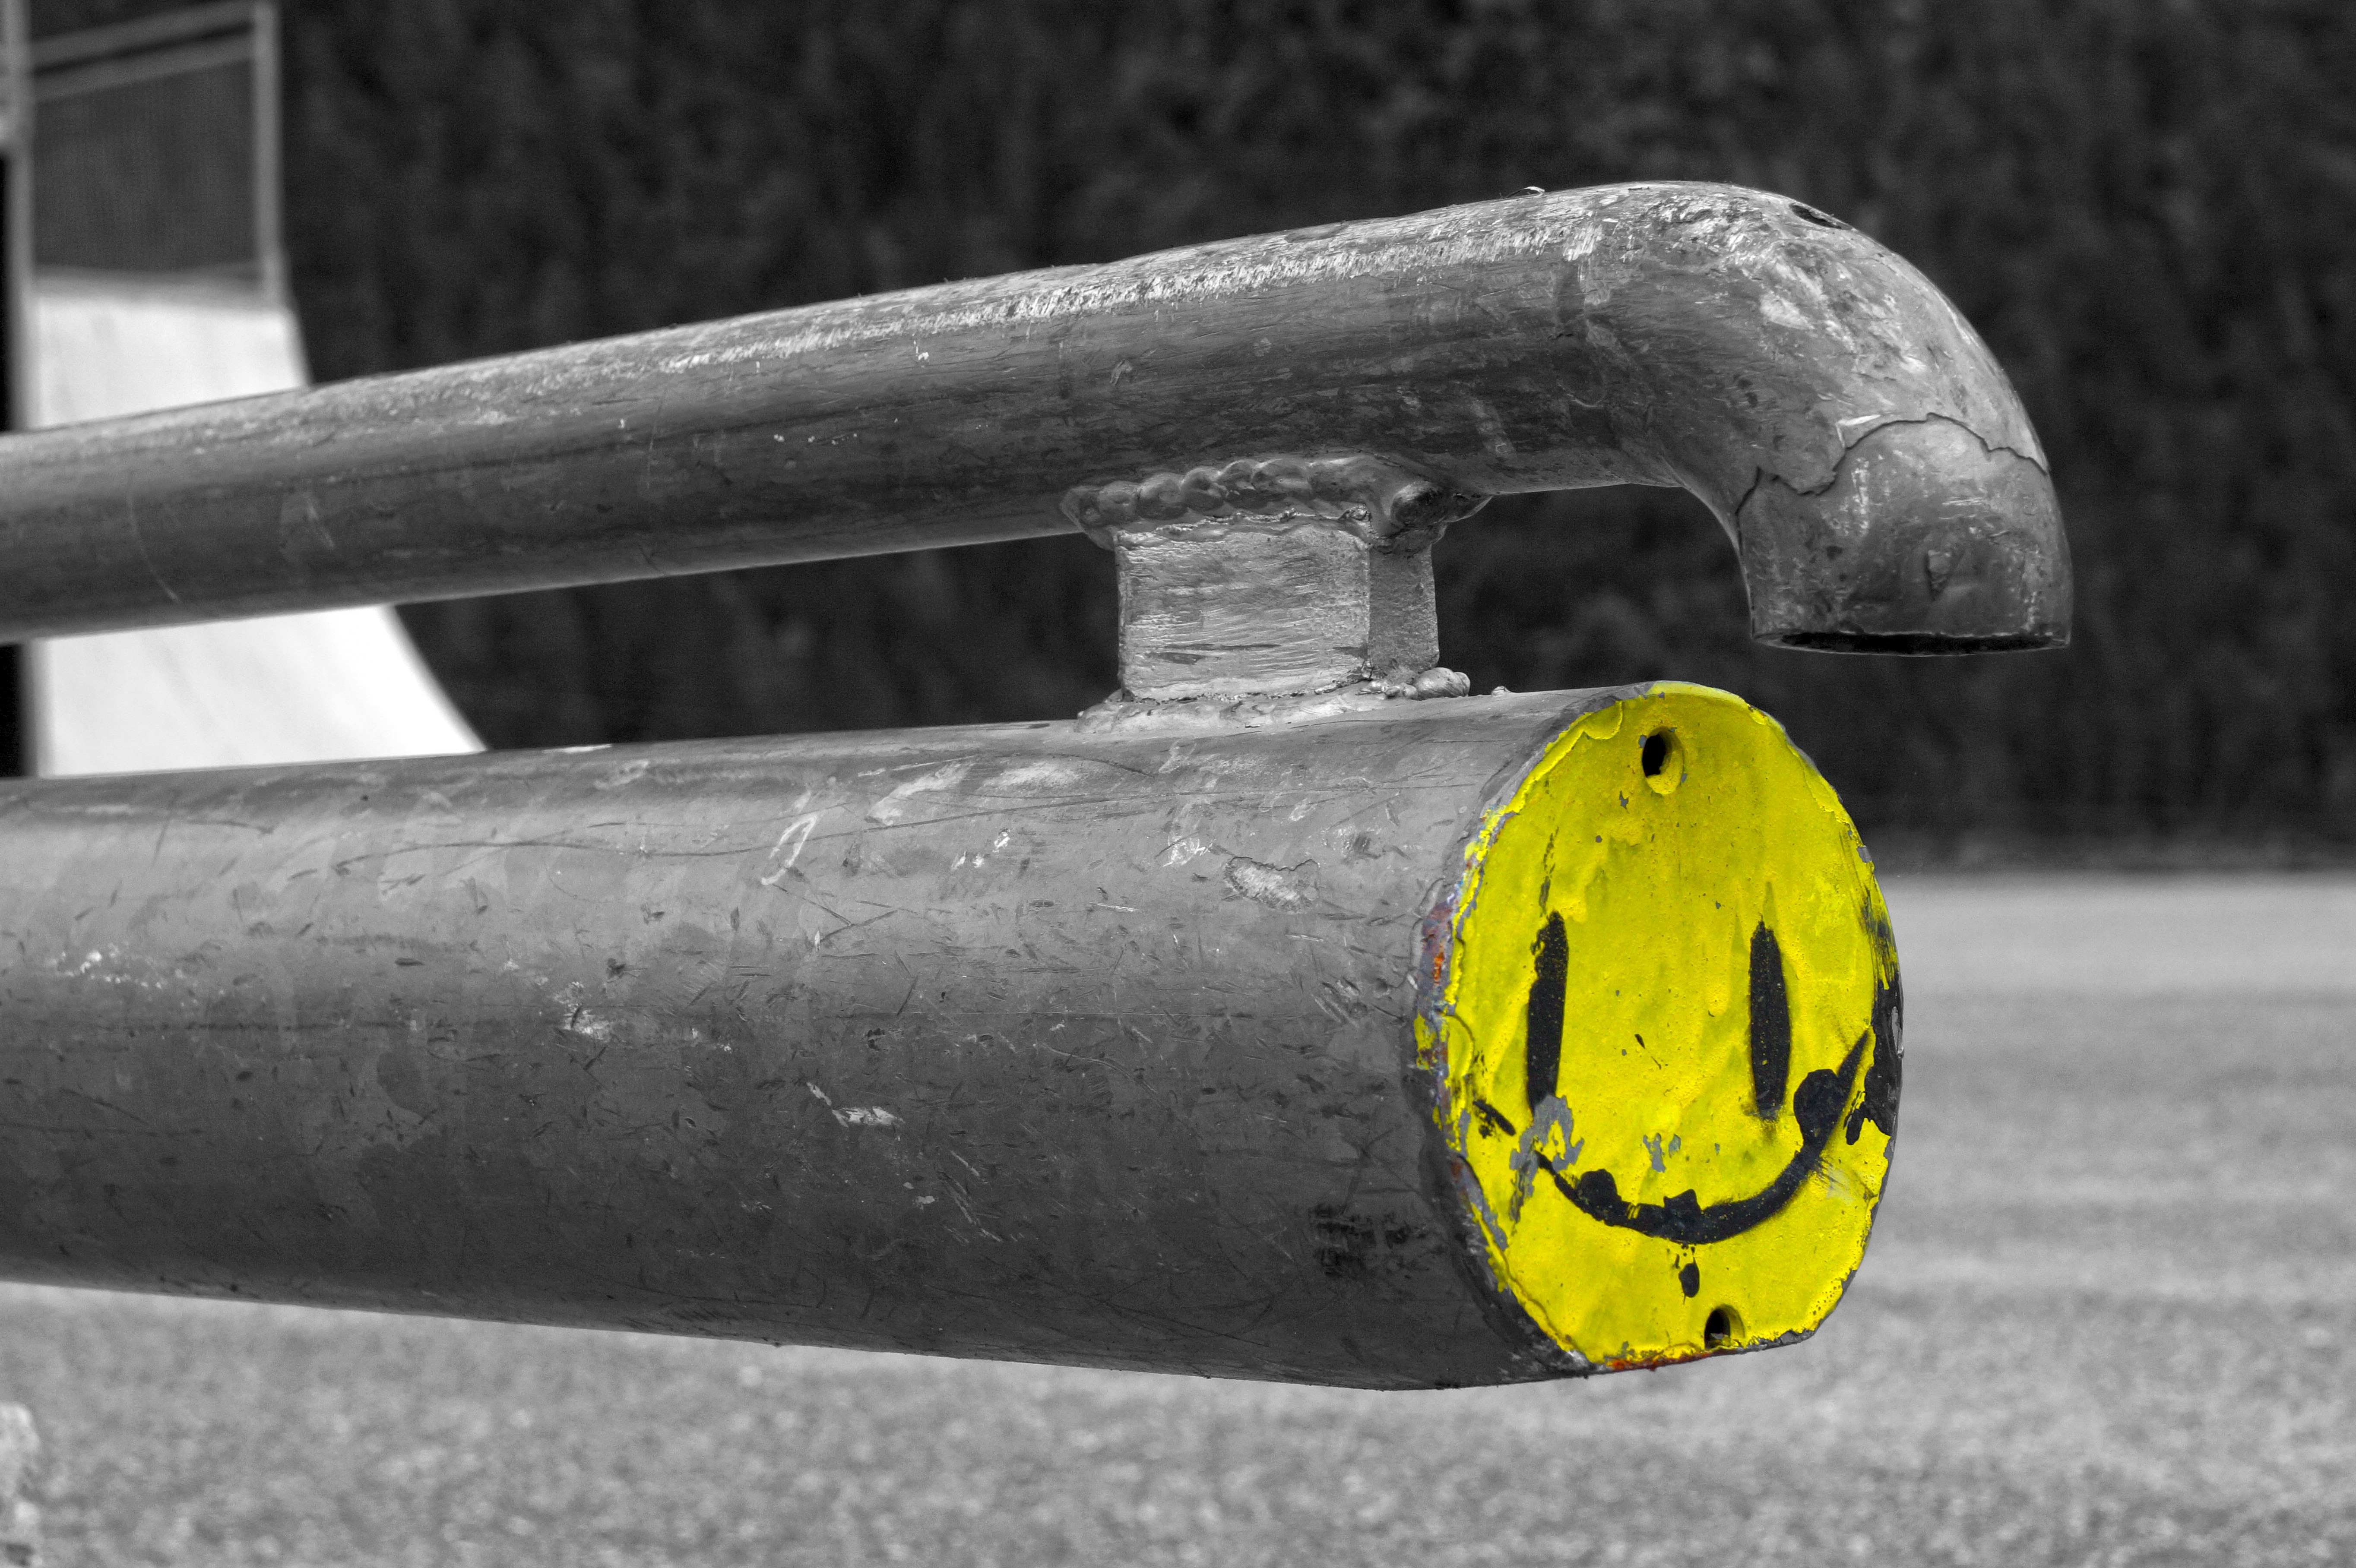
black and white, skateboard, black, yellow, smile, sports equipment, close up, face, joy, emotion, smiley, emoticon